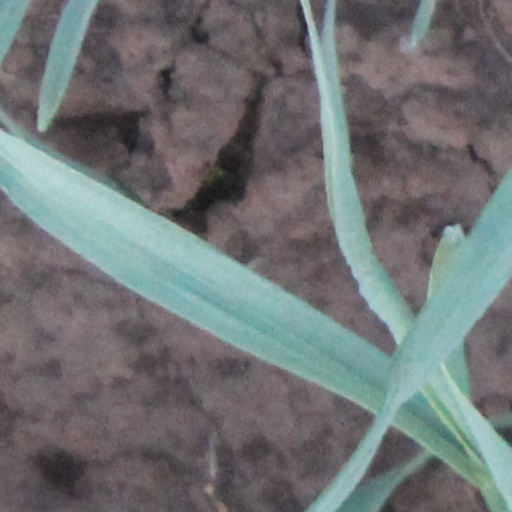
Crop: wheat